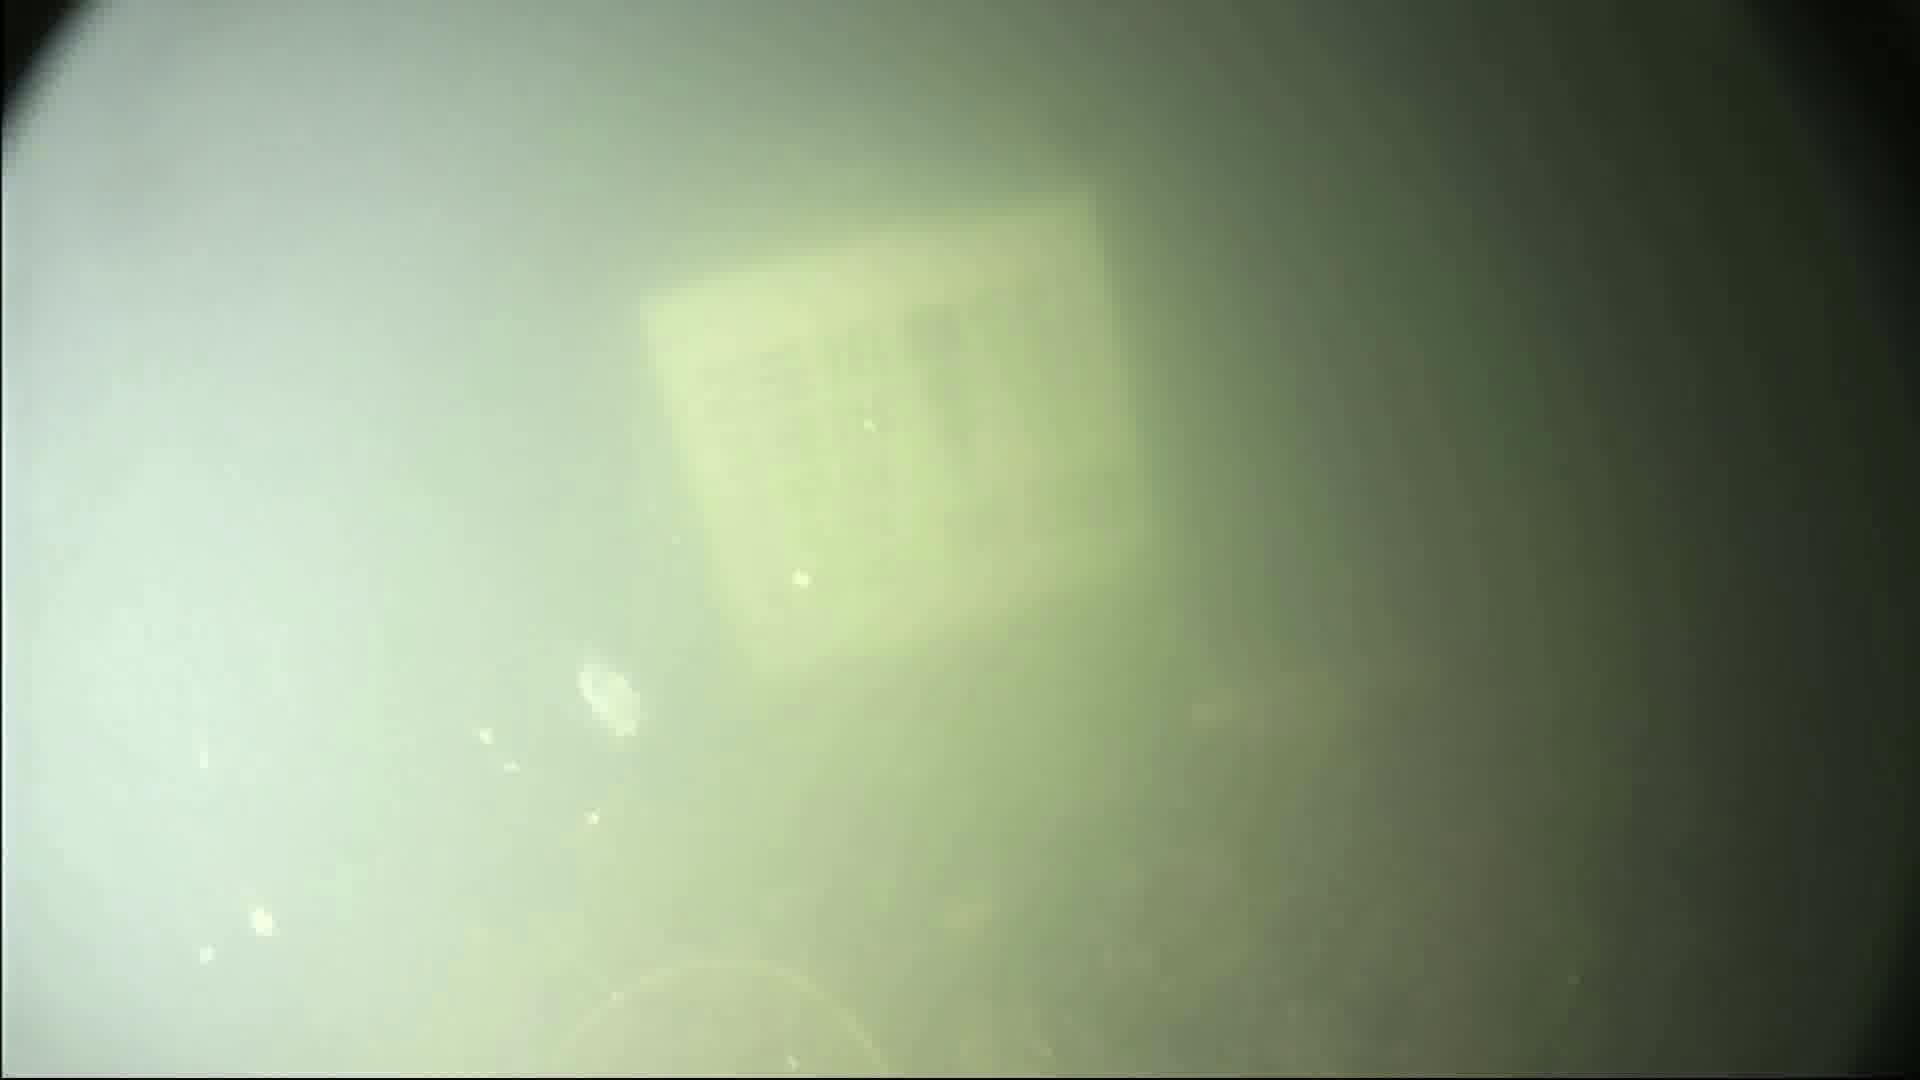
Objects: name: jellyfish